Sir Clement Fisher, 2nd Baronet

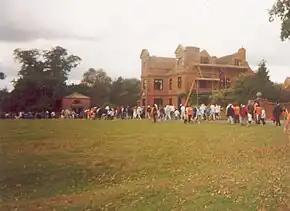
Packington Old Hall, Great Packington.

Fisher was the son of Sir Robert Fisher, 1st Baronet of Great Packington, Warwickshire and his wife Elizabeth Tyringham, daughter of Sir Anthony Tyringham of Tyringham, Buckinghamshire. His father was created Baronet Fisher of Great Packington on 7 December 1622.